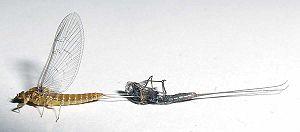
Procloeon est un genre d'insectes de la sous-classe des Ptérygotes. Il regroupe des éphémères de la famille des Baetidae.
Les Baetidae constituent la famille la plus importante d'insectes de l'ordre des éphéméroptères avec plus de 850 espèces réparties en un peu moins de 100 genres.